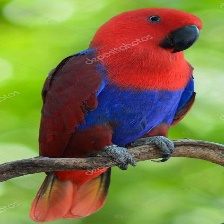
Species: CHATTERING LORY
Scientific name: LORIUS GARRULUS
ImageNet parent category: lorikeet